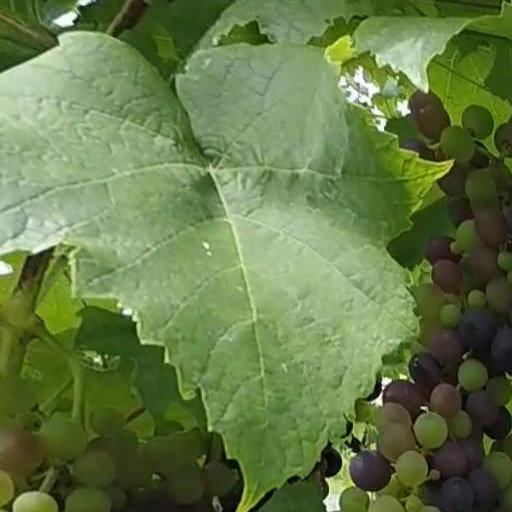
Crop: grape